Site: brandenburg
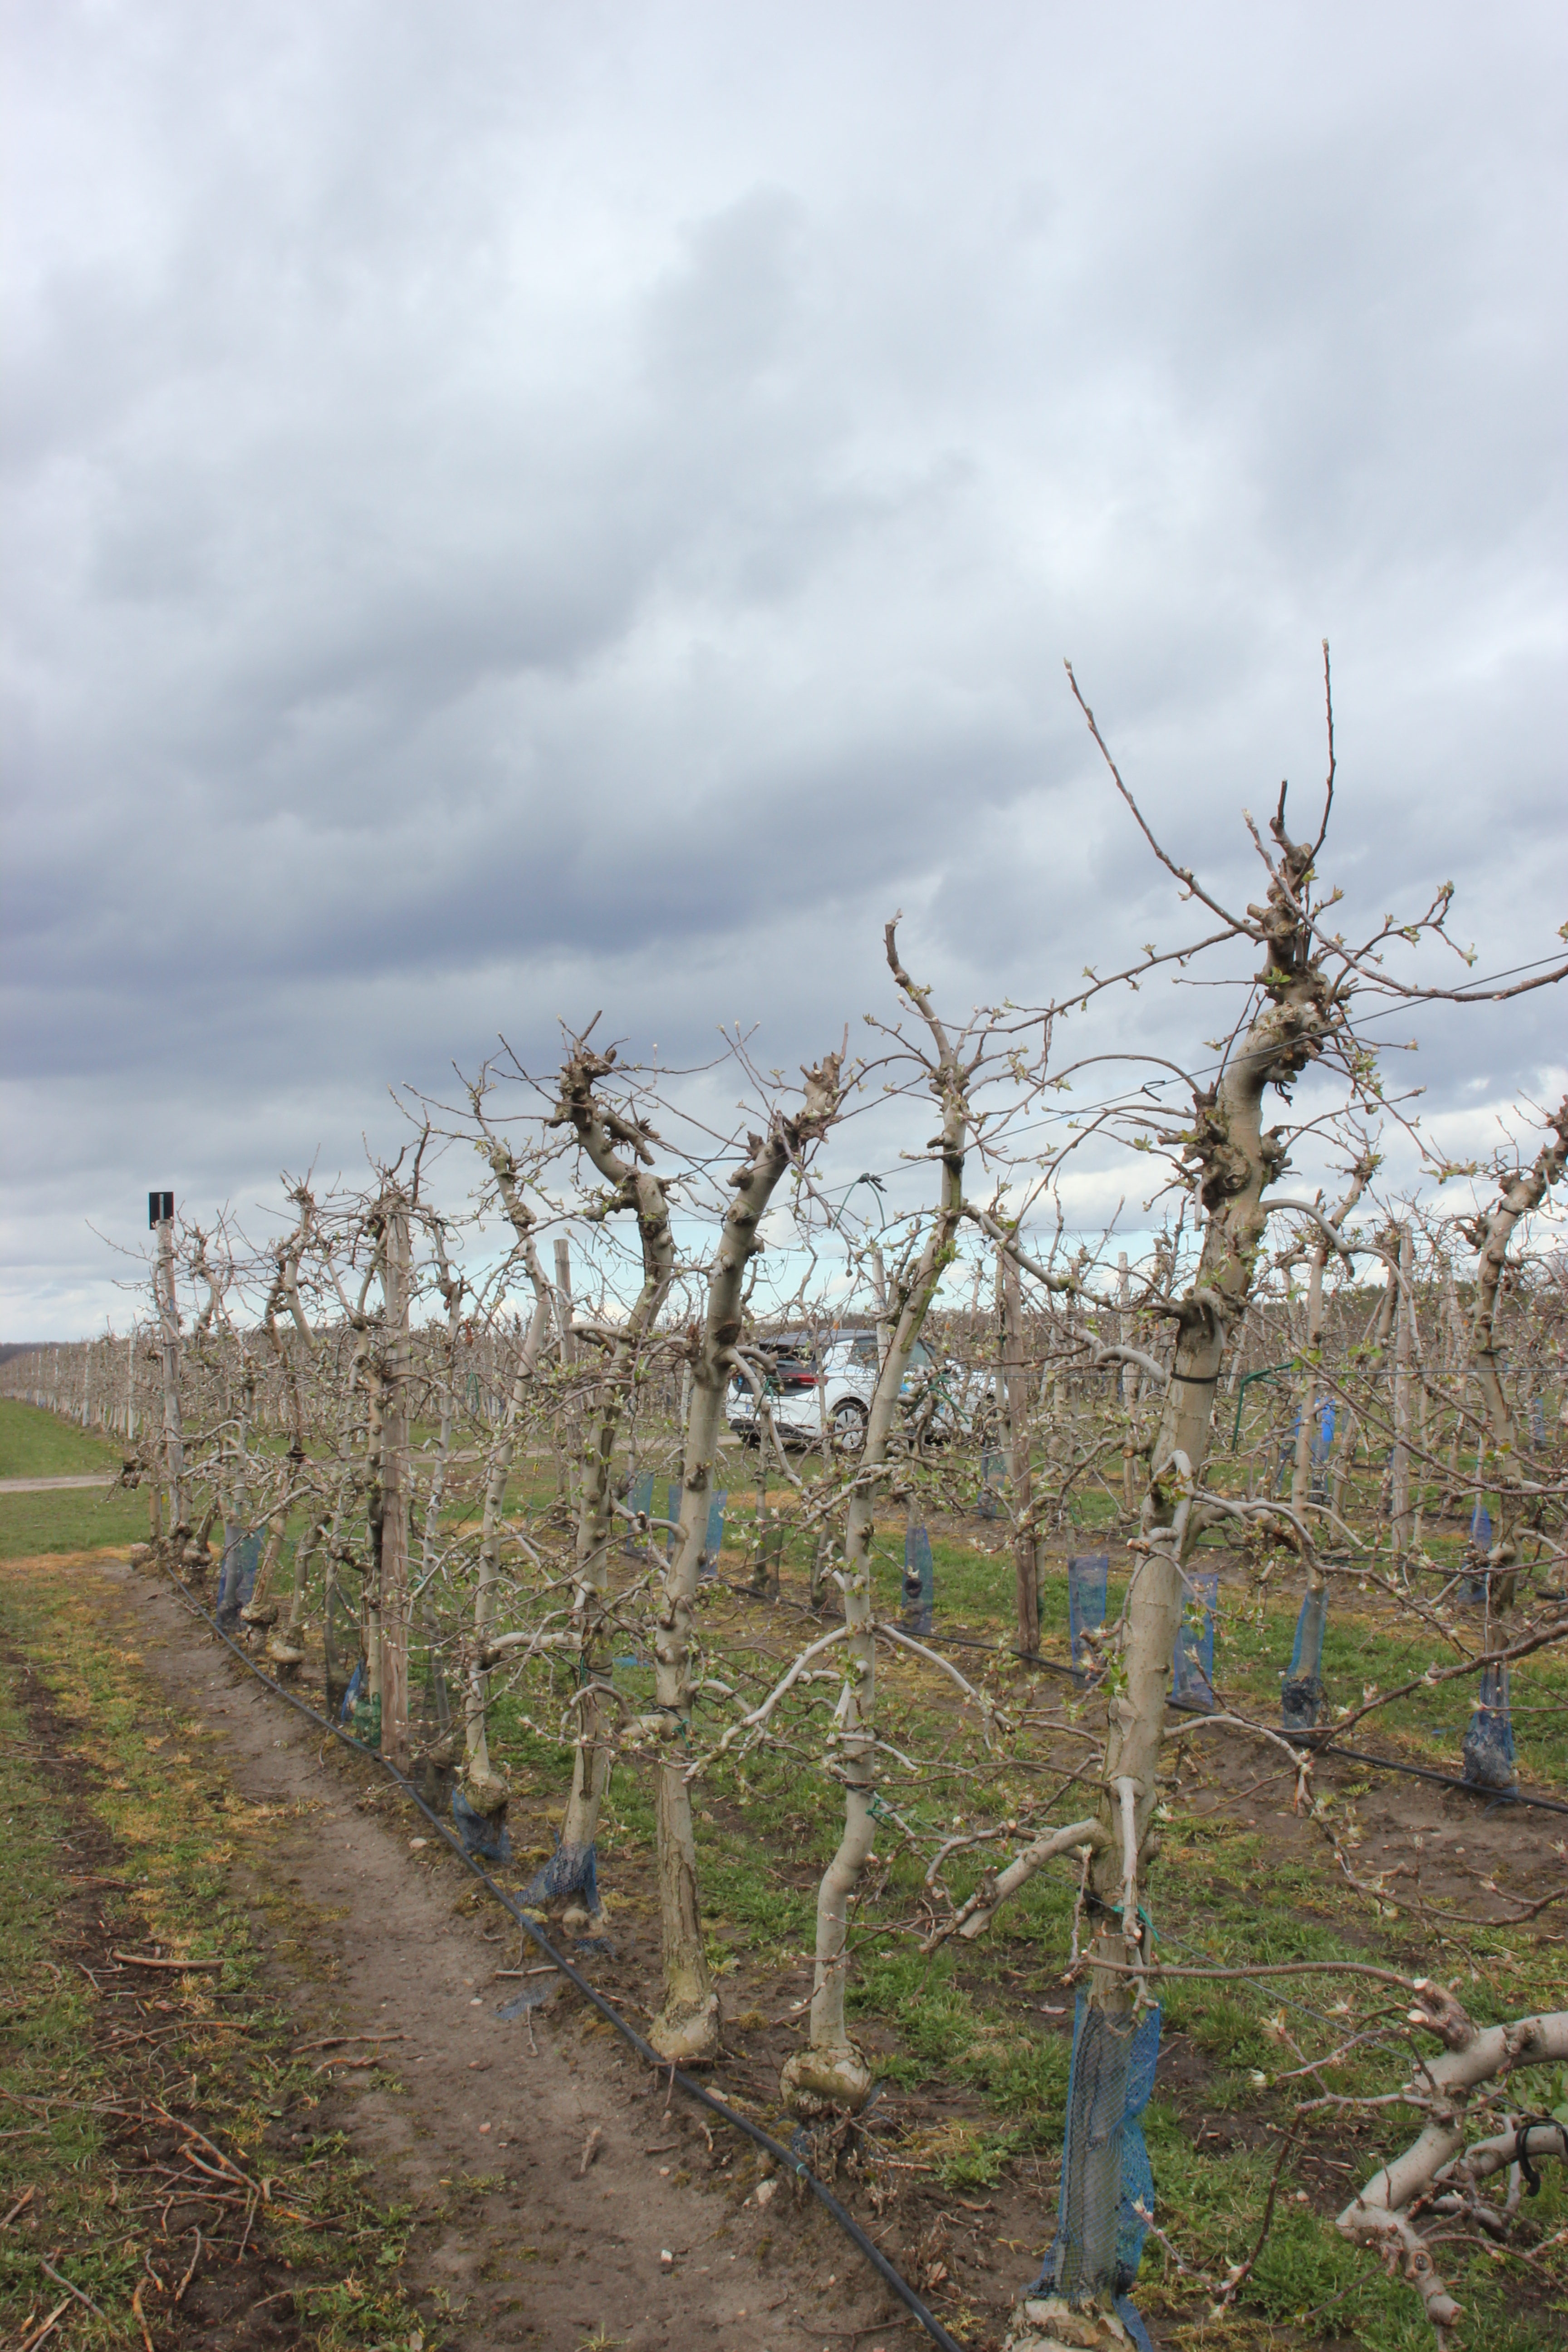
Growth stage (BBCH 55): Inflorescence emergence